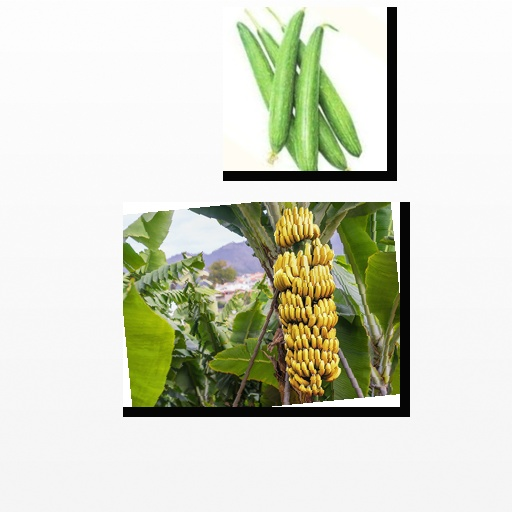
Food items: banana, sponge_gourd